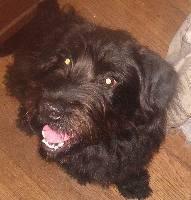
dog